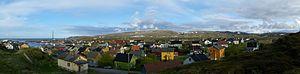
Berlevåg est un port de l'extrême Nord norvégien, dans le Comté de Troms og Finnmark. La ville est une escale de l'Hurtigruten. En saison, deux ferries se croisent à 22 h 30 pour une courte escale.